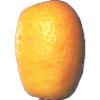
Label: Kumquats 1